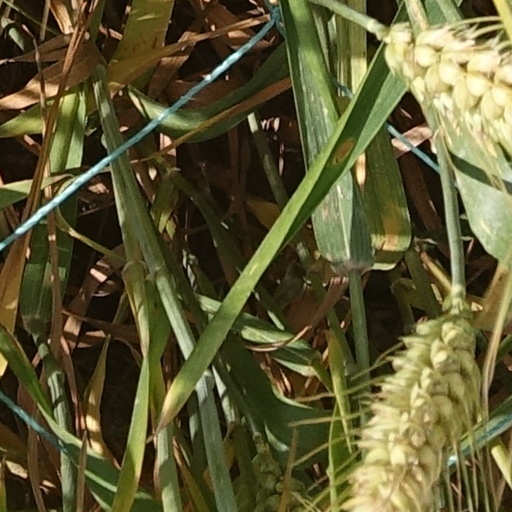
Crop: wheat